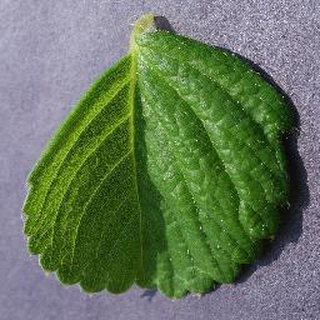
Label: healthy_strawberry